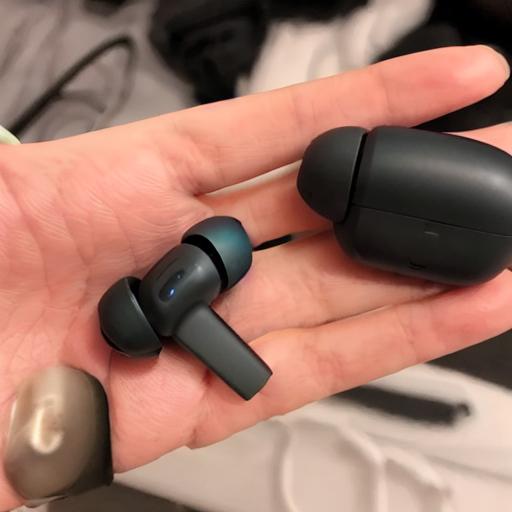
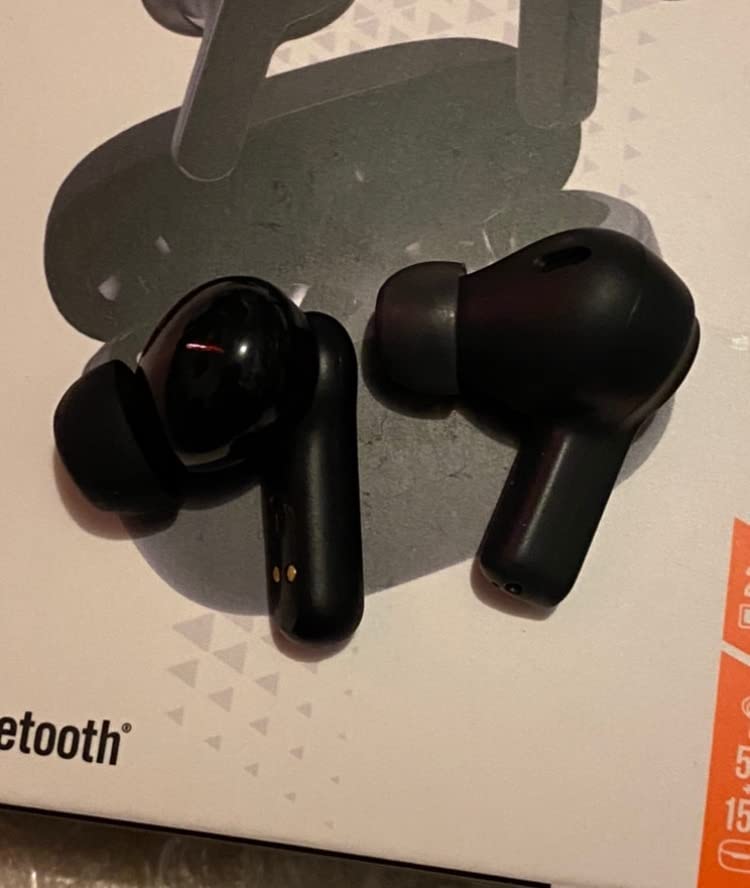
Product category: earbuds
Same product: no